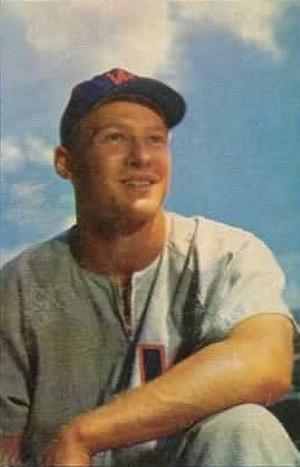
Jack Eugene Jackie Jensen est un joueur de baseball américain.